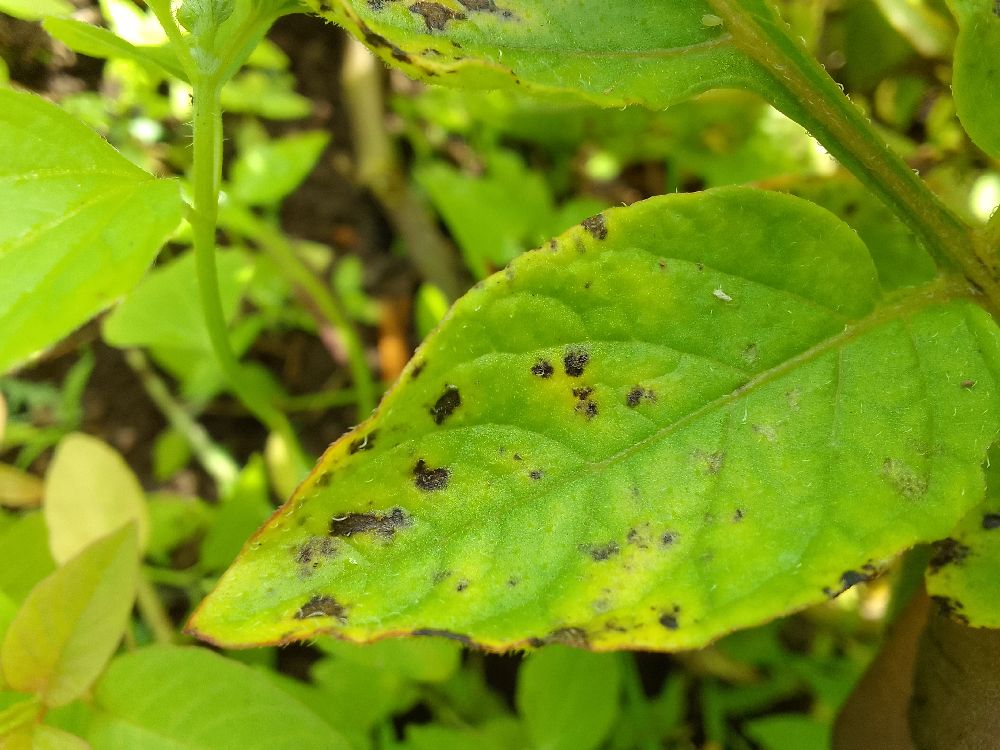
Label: Early blight